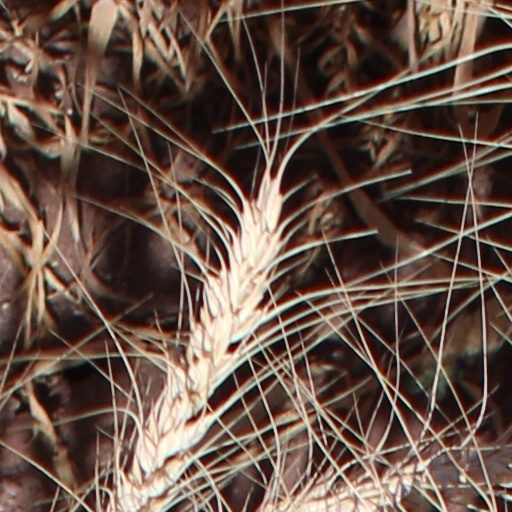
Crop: wheat